Toynbee tiles

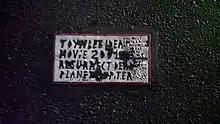
A Toynbee tile in New York City, 2013

On June 19, 2013, tiles resembling the Toynbee tiles appeared on a street in Topeka, Kansas. They were removed by the evening of the next day. Less than a month later, on July 17, 2013, a tile resembling the Toynbee tiles appeared on a street in Salt Lake City, Utah.